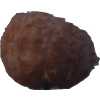
Label: orange_peeled